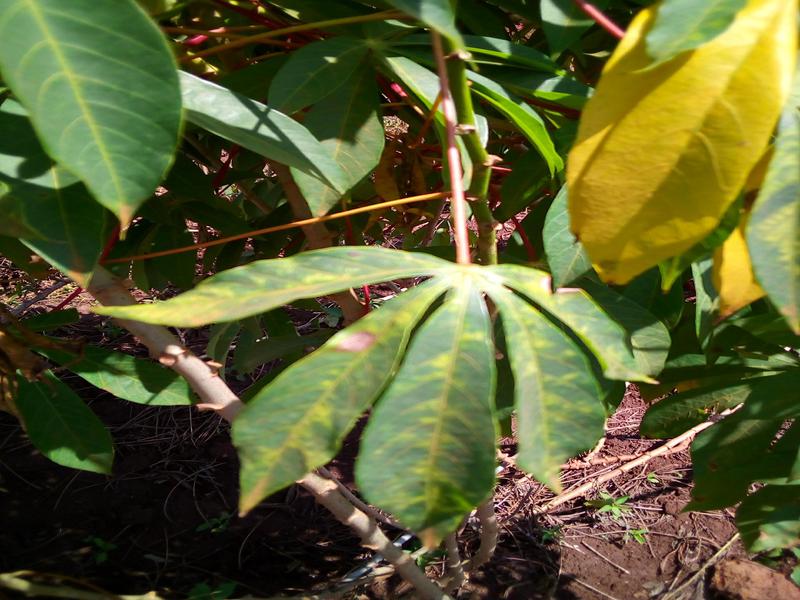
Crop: cassava
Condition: mosaic_disease